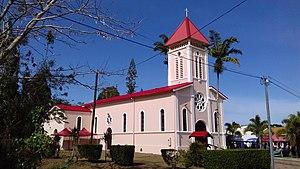
Eglise de La Foa, un dimanche après la messe
La Foa est une commune française de Nouvelle-Calédonie de la Province Sud. Elle est formée de plusieurs petits regroupements d'habitations, dont le plus important est celui de La Foa, situé sur la côte ouest de la Grande Terre, sur la RT1, à 115 km au nord-ouest de Nouméa.